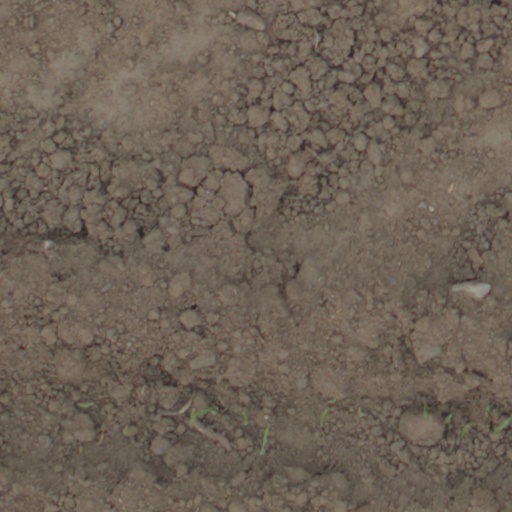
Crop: wheat